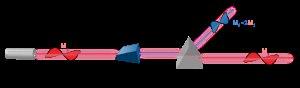
La génération de seconde harmonique est un phénomène d'optique non linéaire dans lequel des photons interagissant avec un matériau non linéaire sont combinés pour former de nouveaux photons avec le double de l'énergie, donc avec le double de la fréquence ou la moitié de la longueur d'onde des photons initiaux.